Messier 87

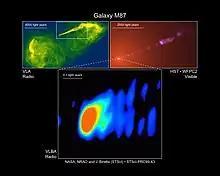
M87 black hole is a strong source of radio waves

Observations indicate that the rate at which material is ejected from the supermassive black hole is variable. These variations produce pressure waves in the hot gas surrounding M87. The Chandra X-ray Observatory has detected loops and rings in the gas. Their distribution suggests that minor eruptions occur every few million years. One of the rings, caused by a major eruption, is a shock wave in diameter around the black hole. Other features observed include narrow X-ray-emitting filaments up to long, and a large cavity in the hot gas caused by a major eruption 70 million years ago. The regular eruptions prevent a huge reservoir of gas from cooling and forming stars, implying that M87's evolution may have been seriously affected, preventing it from becoming a large spiral galaxy.